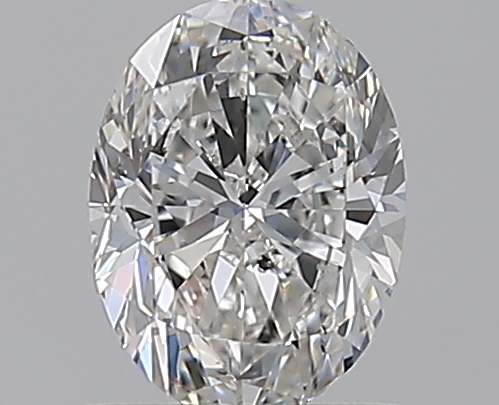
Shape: oval
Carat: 0.7
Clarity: SI2
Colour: F
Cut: VG
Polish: VG
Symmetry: VG
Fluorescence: M
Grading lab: GIA
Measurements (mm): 6.5 x 4.81 x 3.16